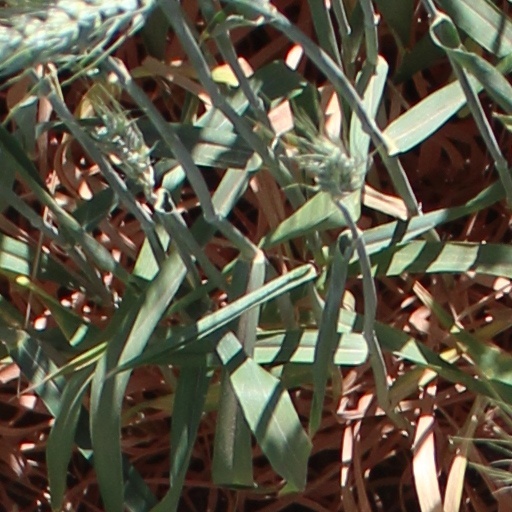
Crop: wheat